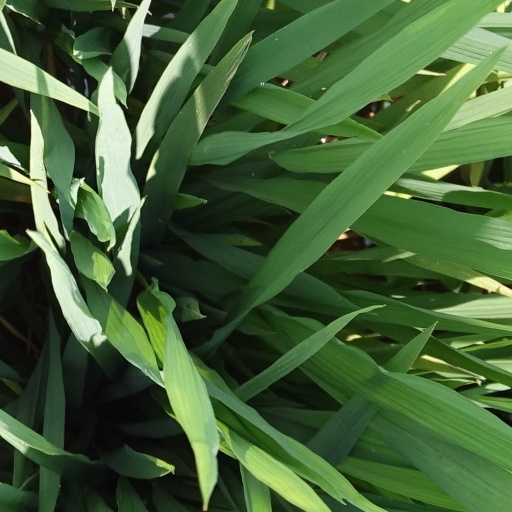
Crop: rice